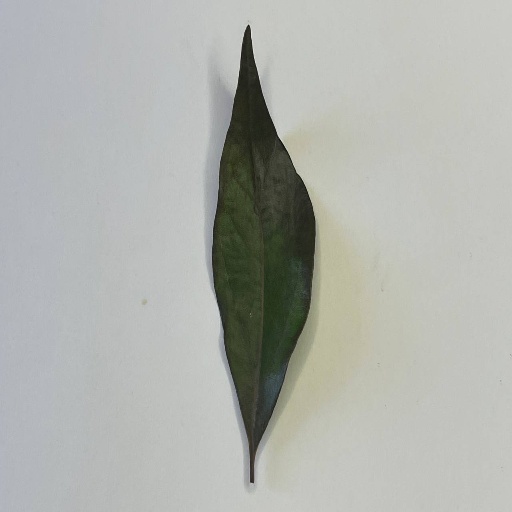
Species: Camphor
Leaf condition: Bacterial Spot